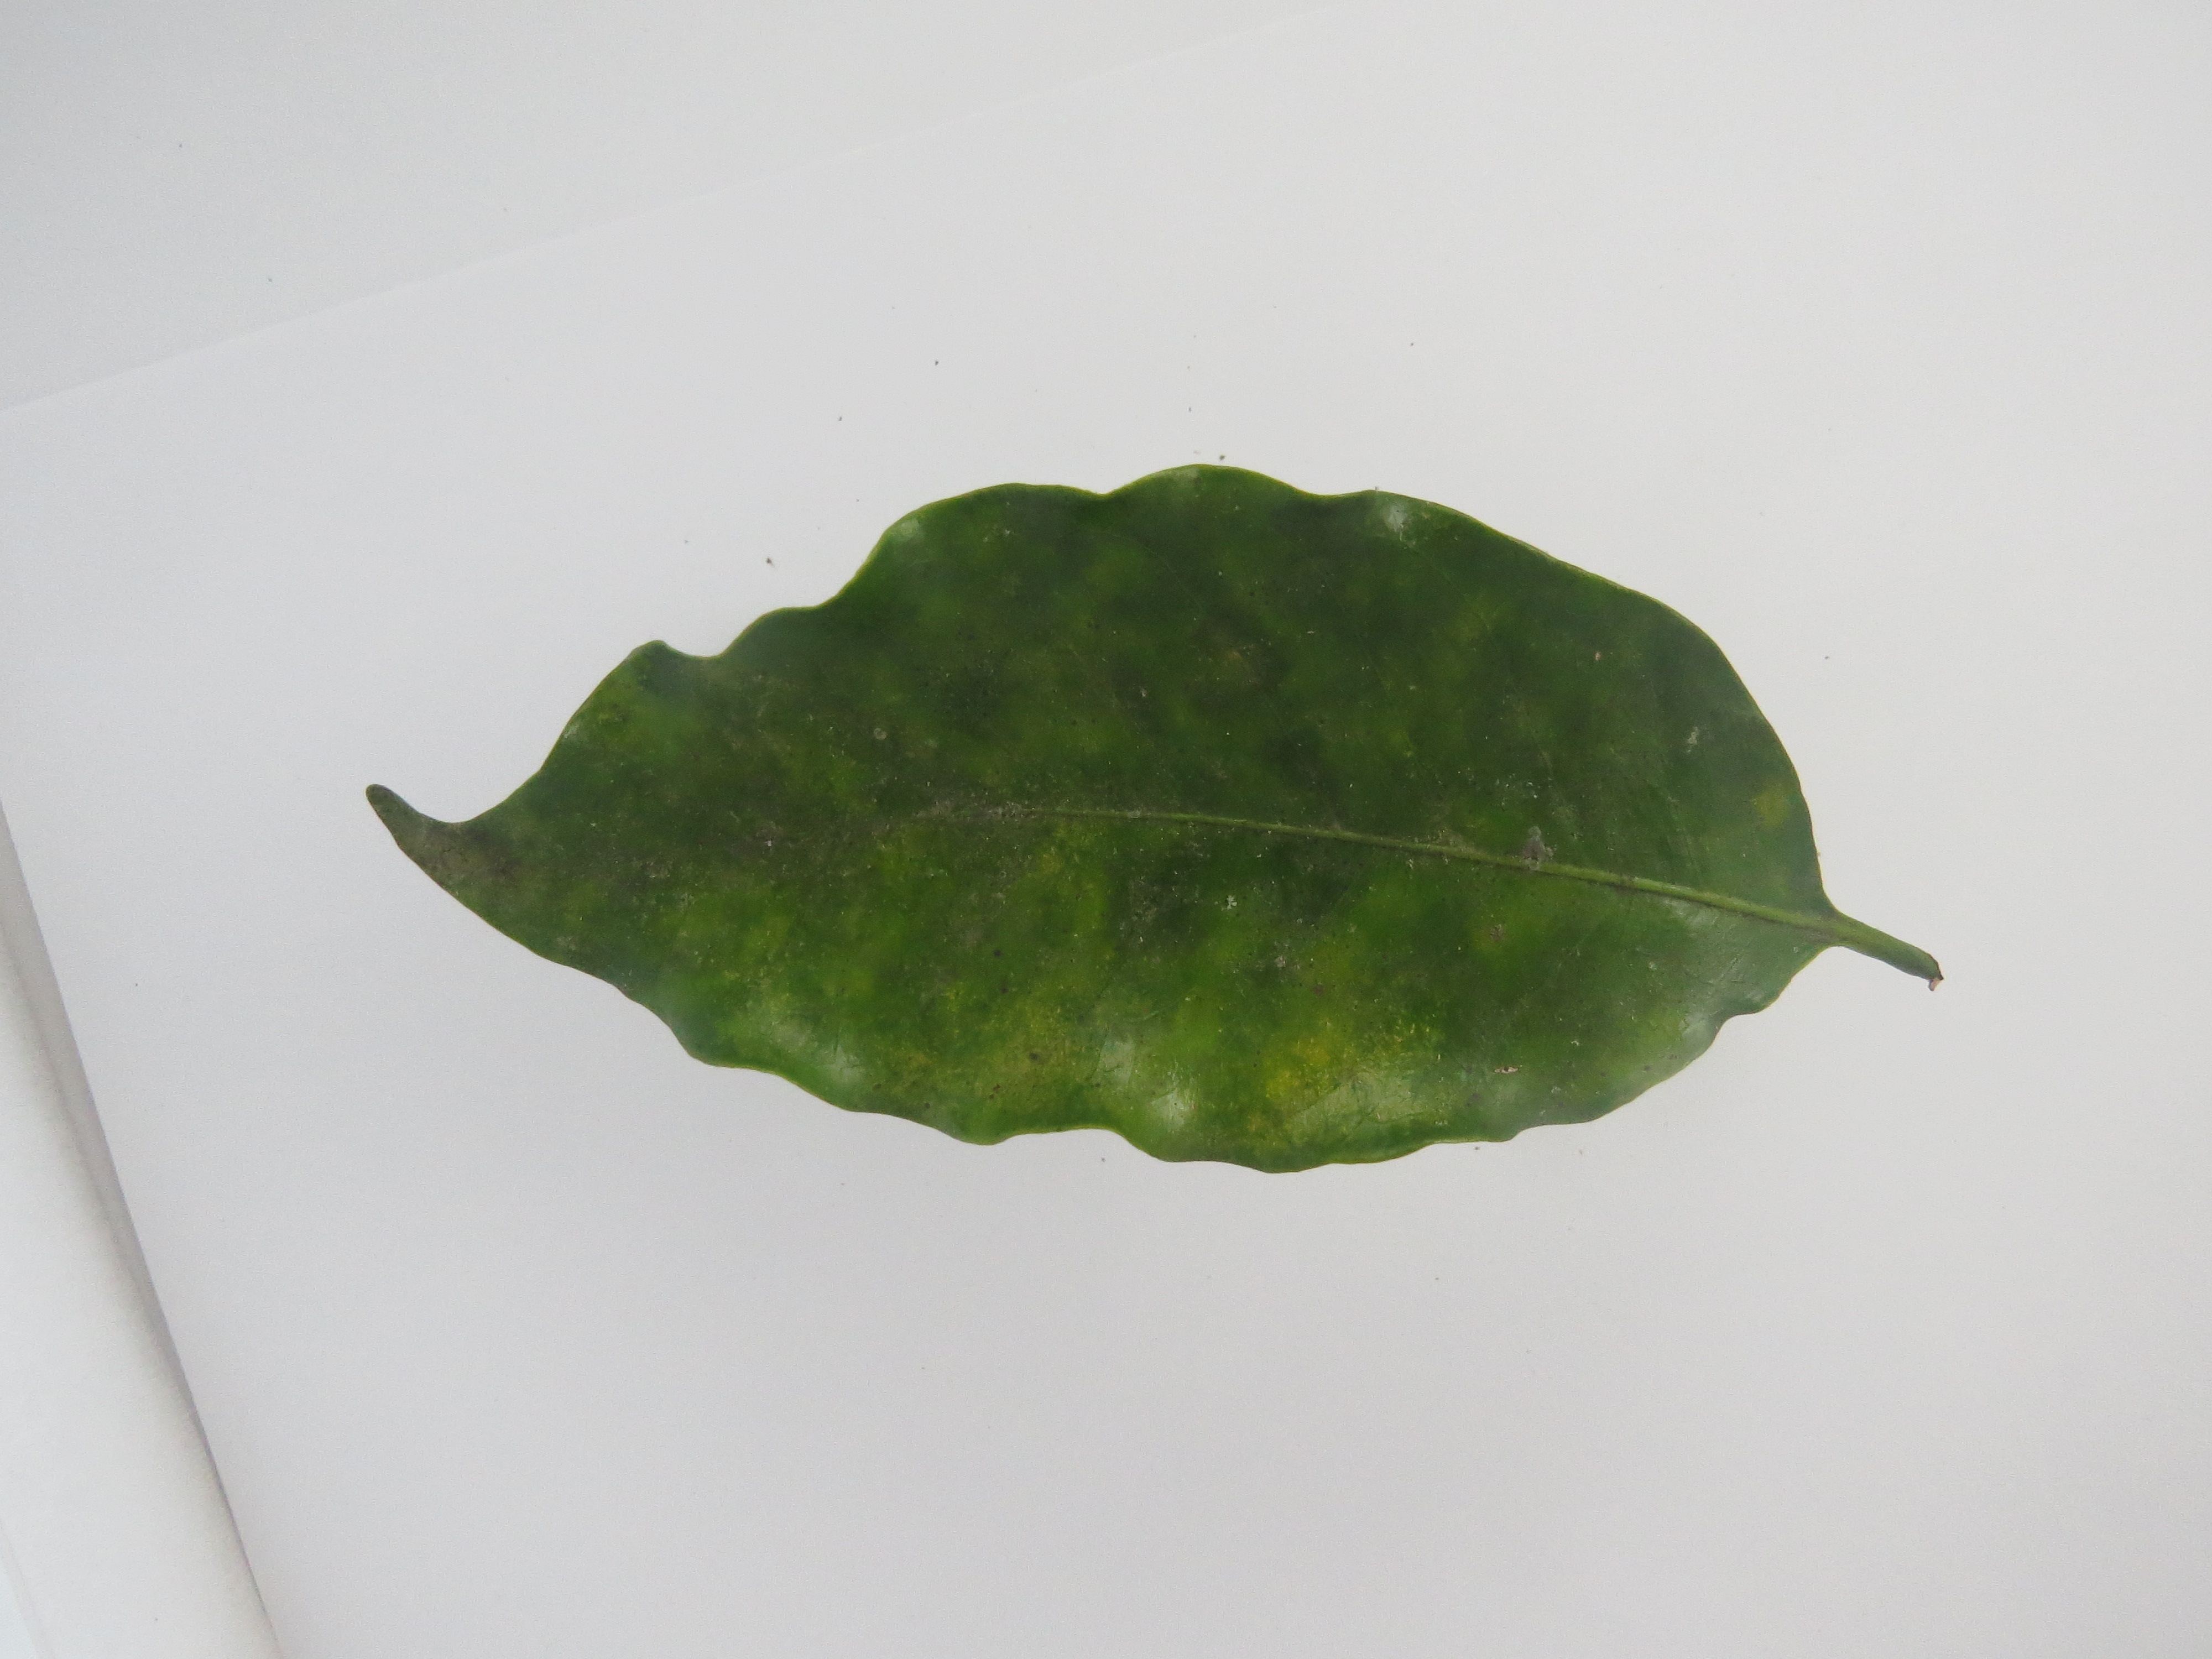
Label: calcium-Ca